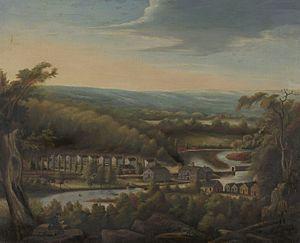
Éli Whitney est un mécanicien et industriel américain, inventeur de diverses machines. Il pressent dès 1798 la tendance croissante à la production en série et fut l'un des précurseurs de l'organisation rationnelle du travail.